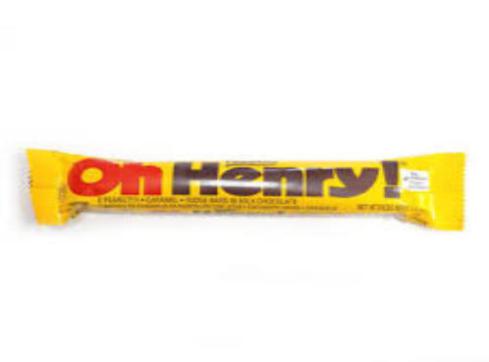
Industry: Food